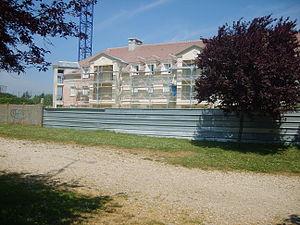
Brie-Comte-Robert, nommée localement Brie, est une commune francilienne située à l'ouest du département de Seine-et-Marne. Capitale historique de la Brie française, la commune est située sur la bordure du plateau de la Brie.